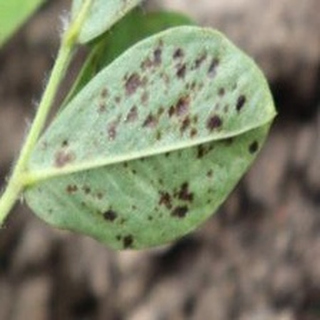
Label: groundnut_rust